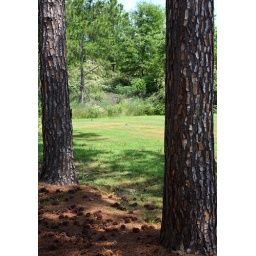
Another shot of the pine cones that have fallen off the trees in Ashburn, Georgia.